1848 United States presidential election

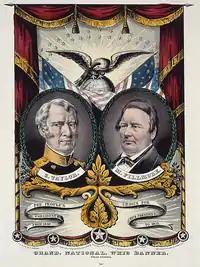
Grand National Whig banner

The Whig Party held its national convention in Philadelphia, Pennsylvania, with delegates from every state except for Texas although the Texas Whigs had selected to make the Louisiana delegates their proxies. Henry Clay, Winfield Scott, Zachary Taylor, and Daniel Webster sought the presidential nomination and Taylor led on every ballot before winning on the fourth ballot. After Webster turned down the vice presidential candidacy, Millard Fillmore received the party's vice-presidential nomination on the second ballot after defeating Abbott Lawrence, a Massachusetts politician whose mild opposition to slavery led him to be dubbed a "Cotton Whig". An attempt was made to make both nominations unanimous, but it was unsuccessful due to Taylor's support for the Whig Party being seen as dubious.